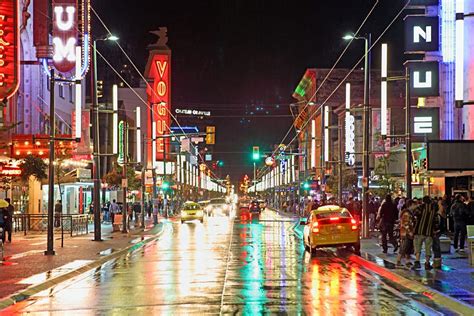
Weather: rain or strom